William Barrington-Coupe

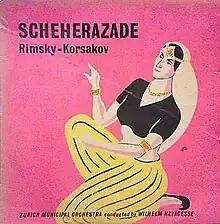
'Havagesse' was a conductor whose name was fabricated by Barrington-Coupe (from 'have a guess', claims Simon Townley). The actual conductor and orchestra have not been identified.

The venture with Meek was followed by "Dial Records," a label set up by 24 year old London-based David Gooch with the intent to promote undiscovered British talent. Dial produced a number of extended-play and long-playing records. This association was terminated when Barrington-Coupe had obvious financial difficulties.